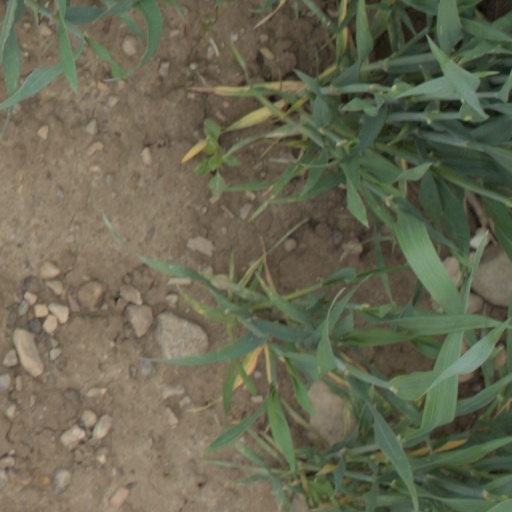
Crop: wheat